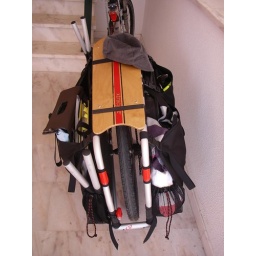
Carrying the office by bike